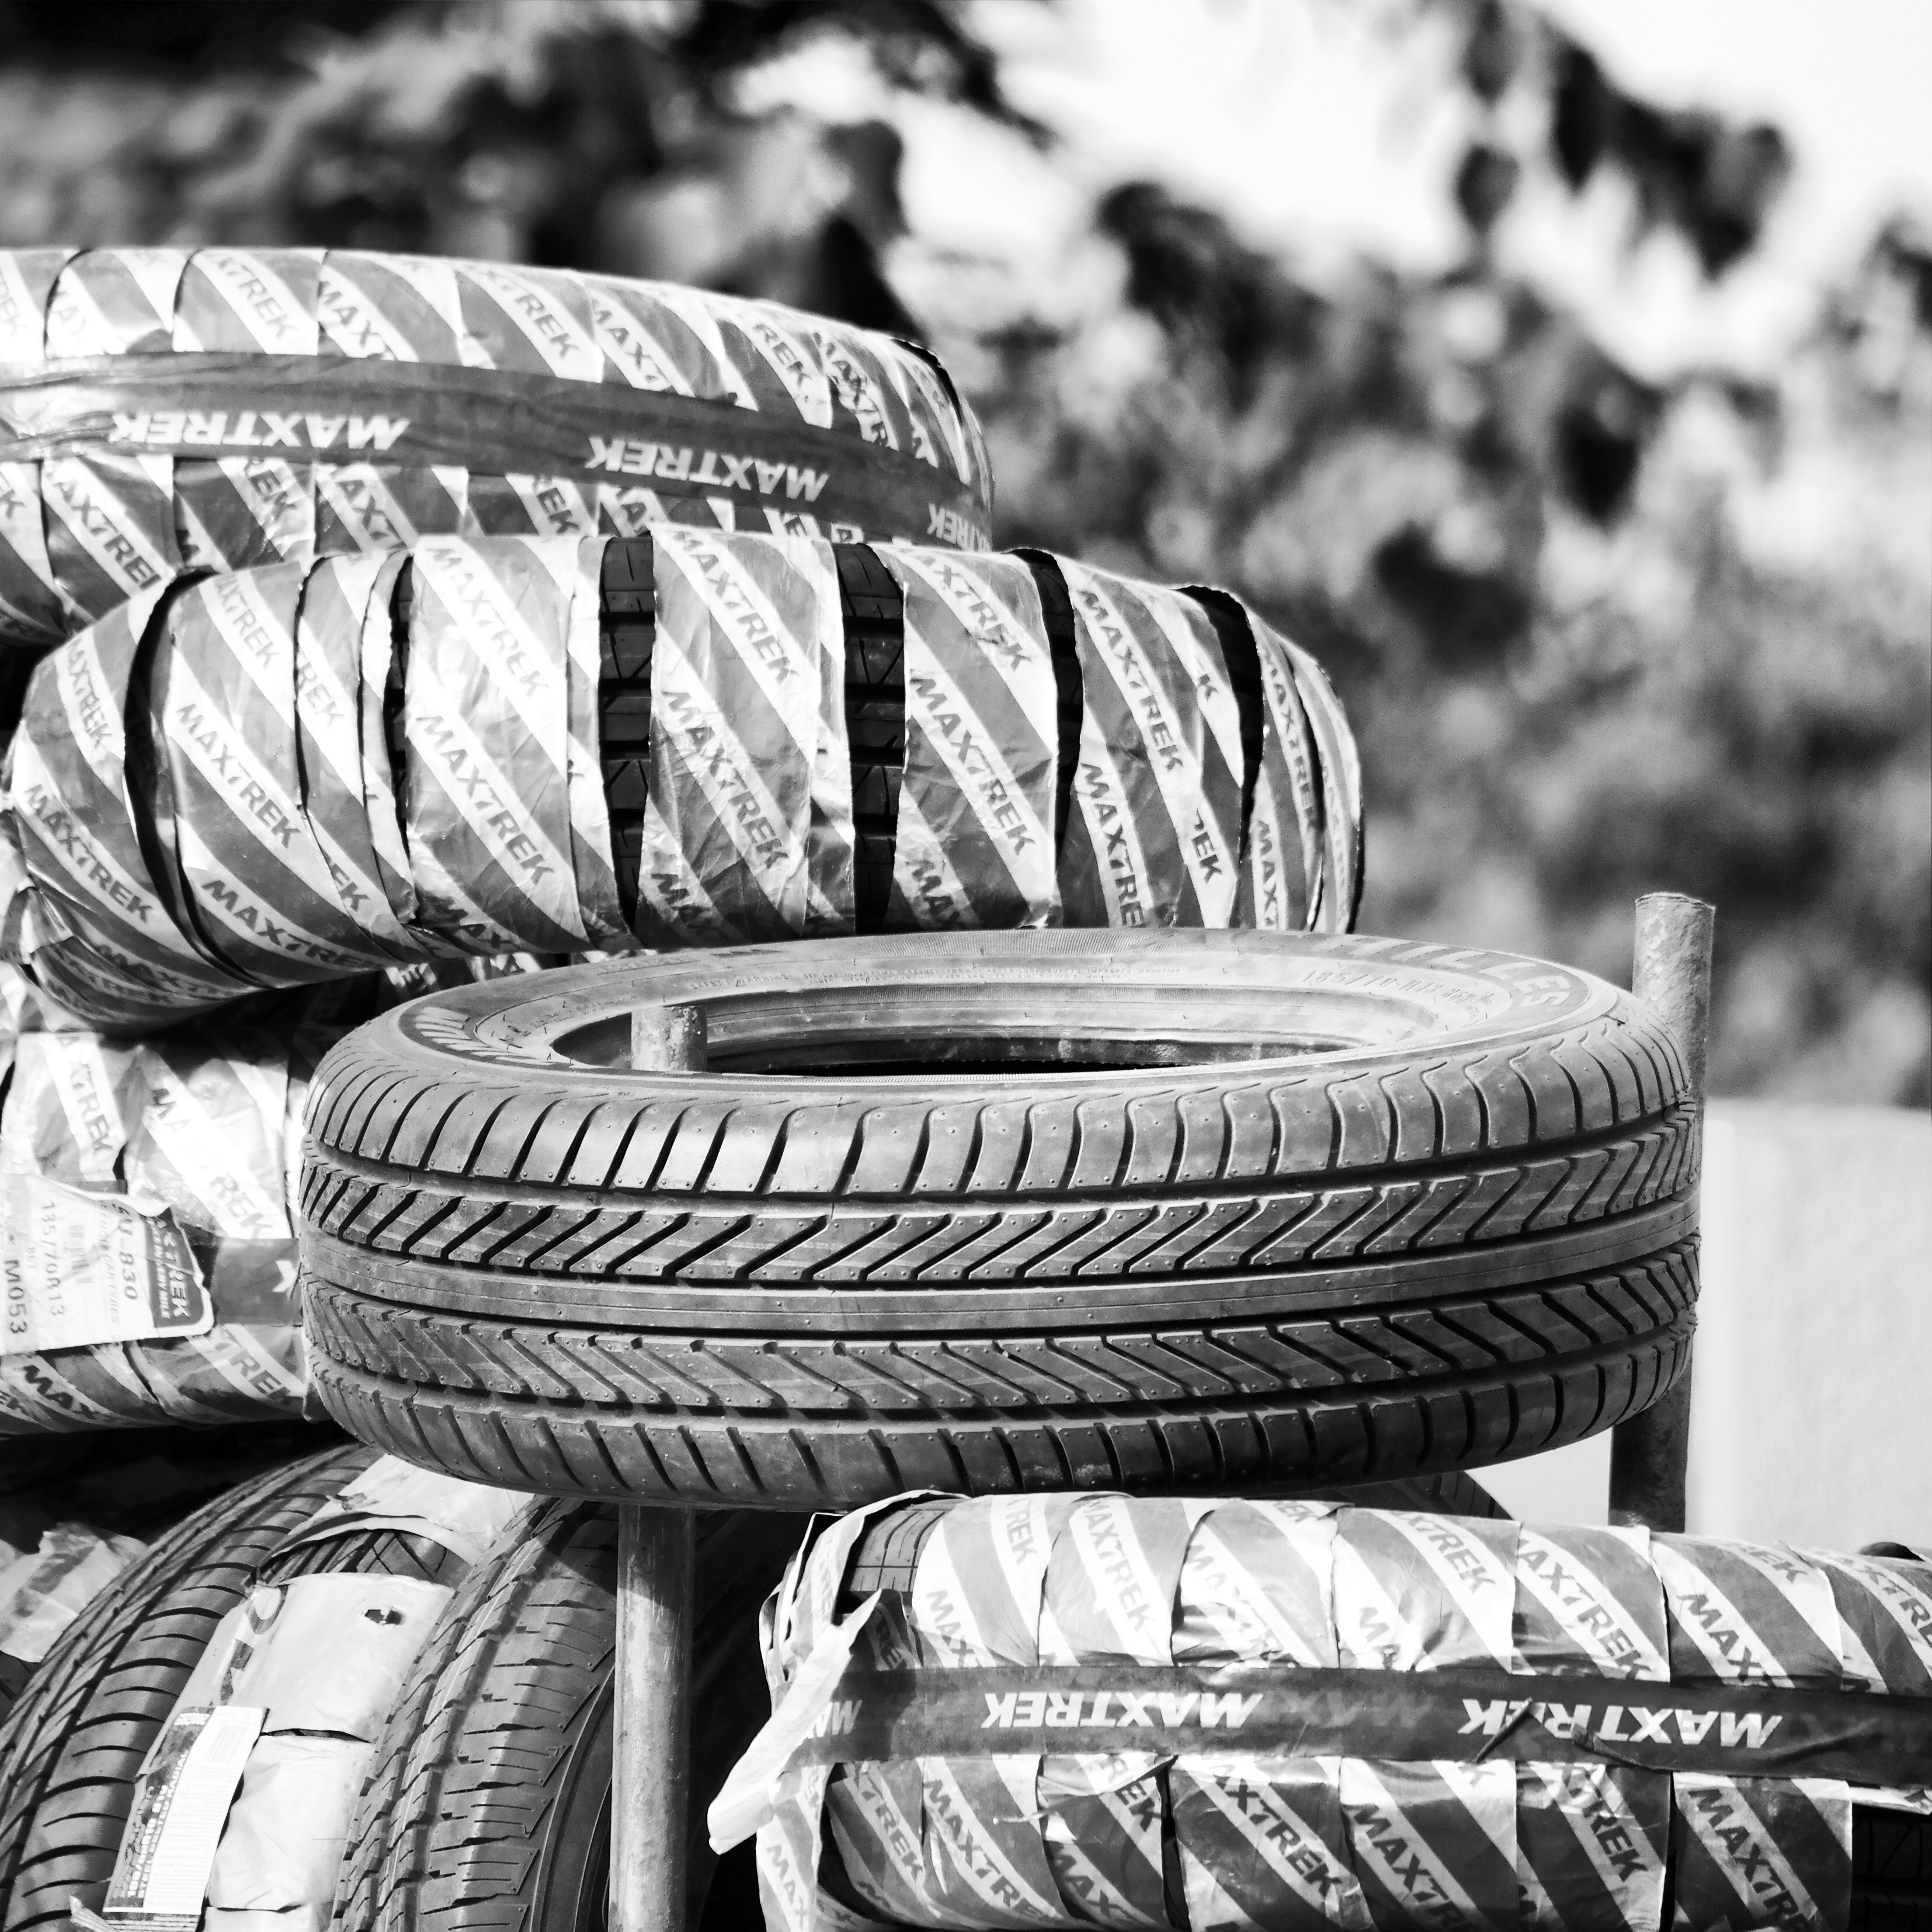
black and white, track, road, white, car, photography, wheel, automobile, transportation, transport, pattern, vehicle, drive, auto, black, monochrome, speed, tire, service, rubber, tyres, tread, tire tracks, monochrome photography, man made object, automotive tire